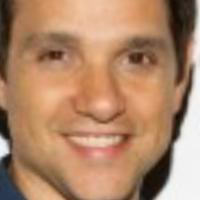
Age group: age 41-55